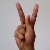
The image shows a hand gesture representing the letter 'K' in Indian Sign Language.